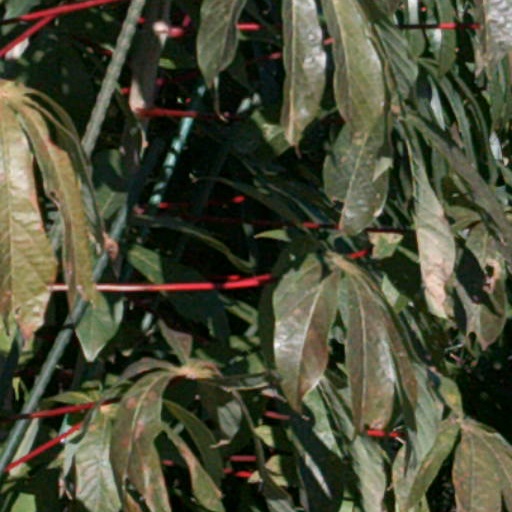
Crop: cassava